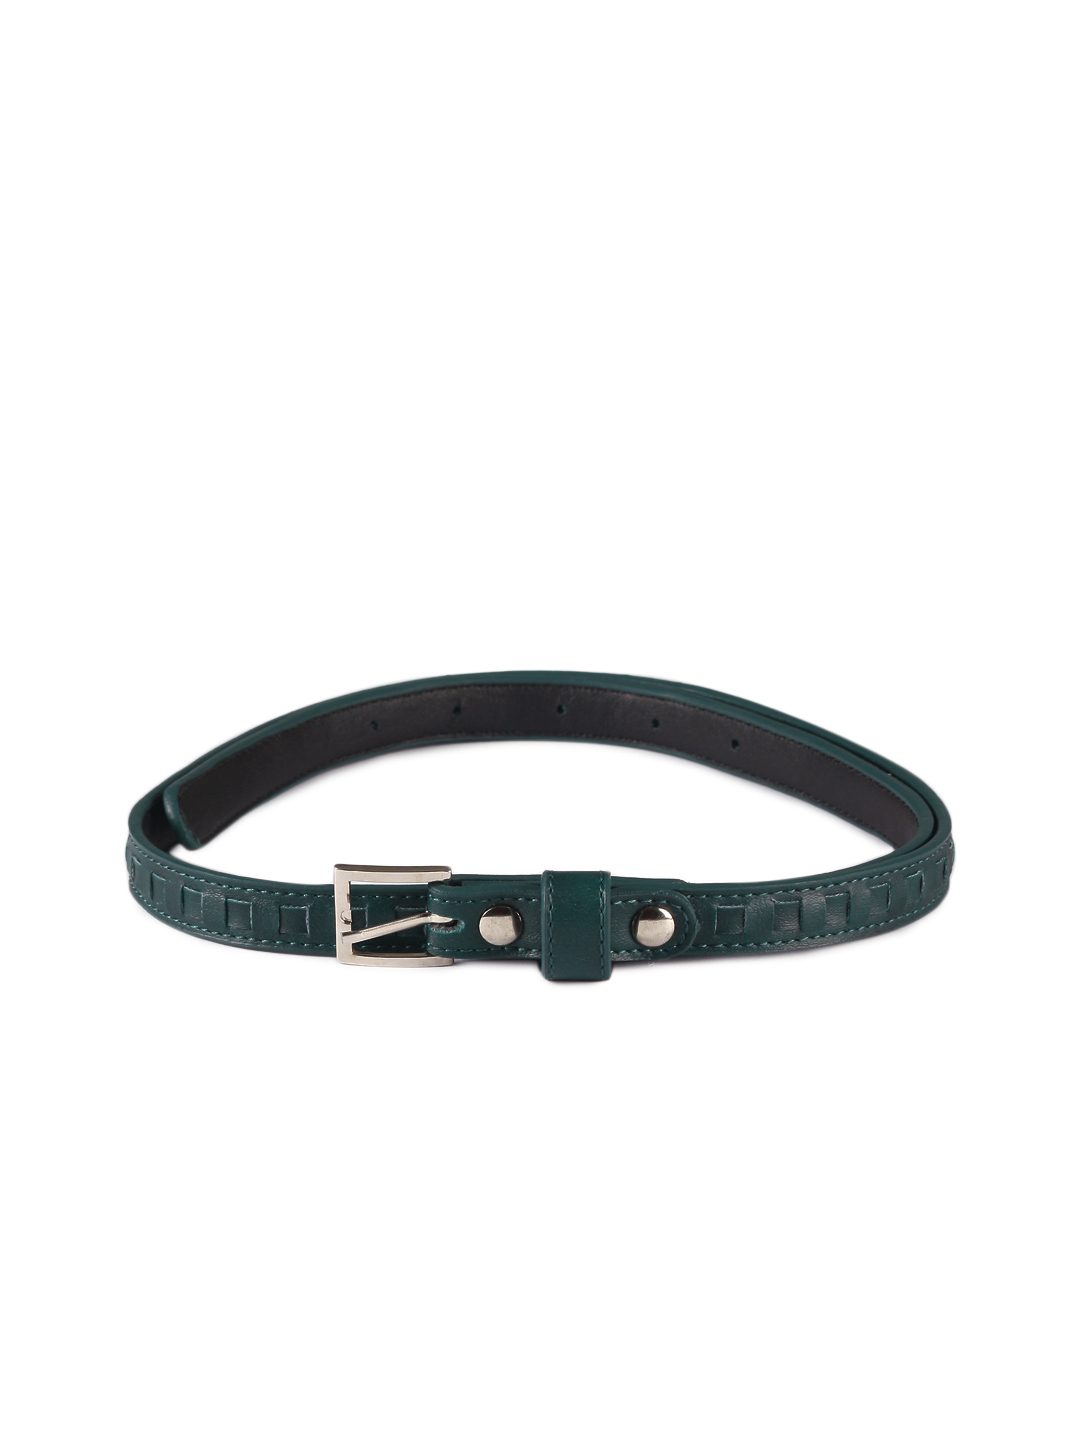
Baggit Women Poppins Doko Teal Blue Belt
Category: Accessories / Belts / Belts
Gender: Women
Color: Teal
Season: Winter 2015
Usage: Casual